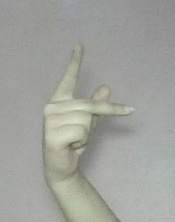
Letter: dha